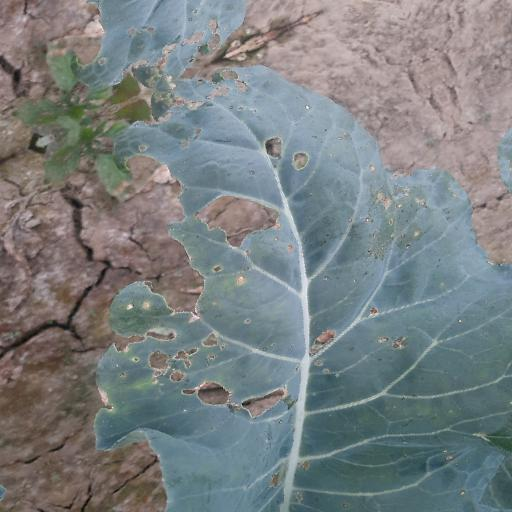
Label: Black Rot